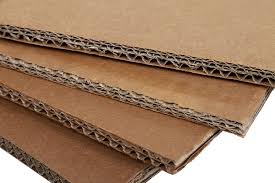
Waste category: cardboard